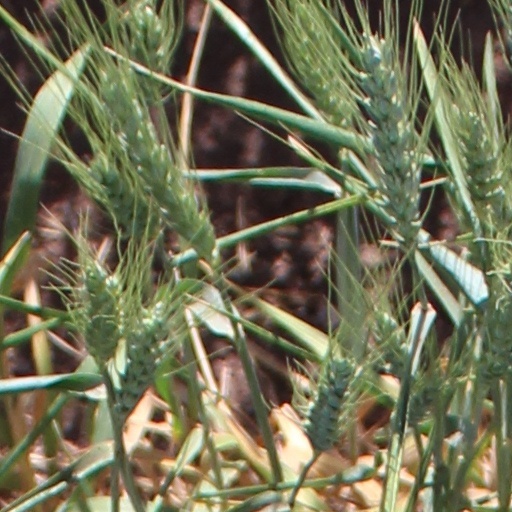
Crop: wheat